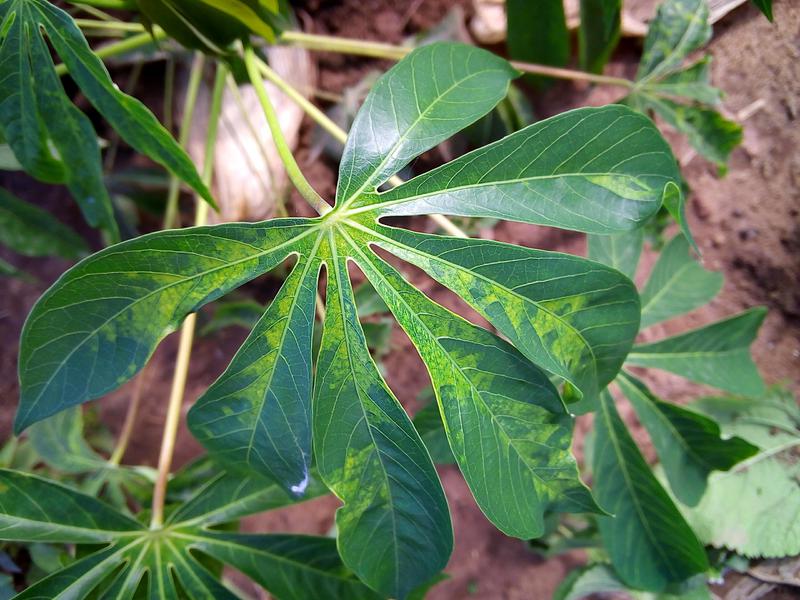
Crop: cassava
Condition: mosaic_disease